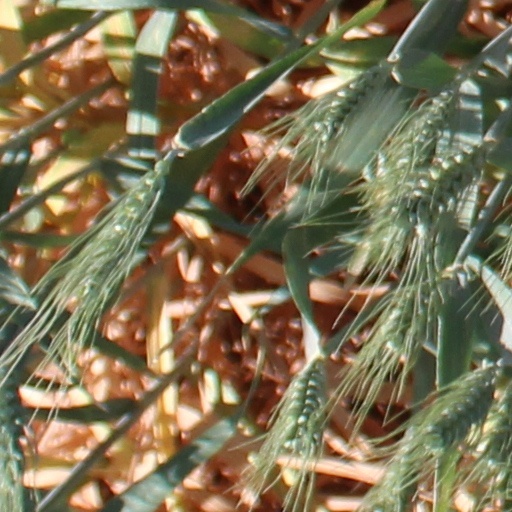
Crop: wheat